Accident on Hill Road

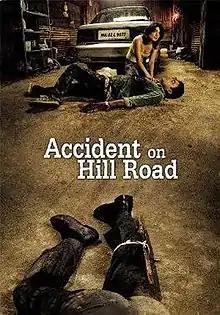

Accident on Hill Road is a 2009 Indian film, directed by Mahesh Nair and produced by Nari Hira, starring Farooq Sheikh, Abhimanyu Singh, and Celina Jaitly. The film is an authorised remake of the 2007 American film "Stuck", which is based on the true story of Chante Mallard and her murder of Gregory Glenn Biggs.